Fells Connector Parkways

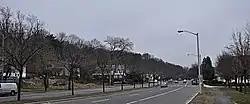
Fellsway West in Medford

The Fells Connector Parkways are a group of historic parkways in the cities of Malden and Medford, Massachusetts, suburbs north of the city of Boston. The three parkways, The Fellsway, Fellsway West, and Fellsway East serve to provide access from the lower portion of the Mystic River Reservation to the Middlesex Fells Reservation. The latter two parkways continue northward, providing access to the interior of the Fells and providing a further connection to Lynn Fells Parkway. Significant portions of these parkways south of the Fells, which were among the first connecting parkways designed to be part of the Metropolitan Park System of Greater Boston by Charles Eliot, were listed on the National Register of Historic Places in 2003.